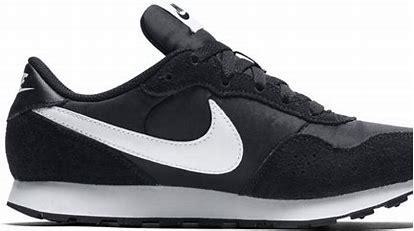
Brand: Nike
Model: MD Valiant